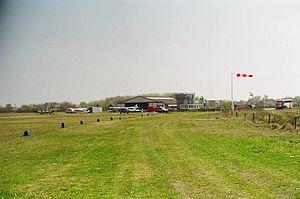
L'aéroport d'Ameland, aussi appelé Ameland Airport Ballum ou Ameland Airport est un petit aéroport situé sur l'île néerlandaise d'Ameland près de la localité de Ballum, dans la partie ouest de l'île.